Hadith

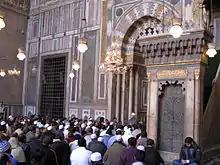
Imam Nawawi's Forty Hadith taught in the Mosque-Madrassa of Sultan Hassan in Cairo, Egypt

Modern approaches include criticism of the text and content in addition to classical approaches that don't go beyond the criticism of the chain of narrators called "sanad" in order to verify a hadith; Weakness in the pronunciation of the text, the strange meaning, contrary to the dalil syar'i (evidences of sharia), and the mind, related to the priority of the mind, contains abominations, isra'iliyyat and bid'ah, not found in the main hadith book and exaggerates the reward or punishment for light deeds etc.